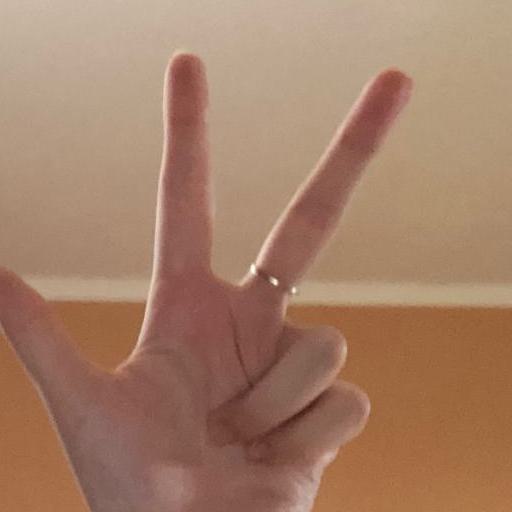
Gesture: three2